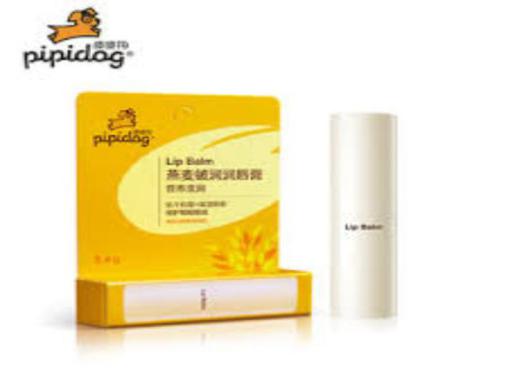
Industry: Necessities